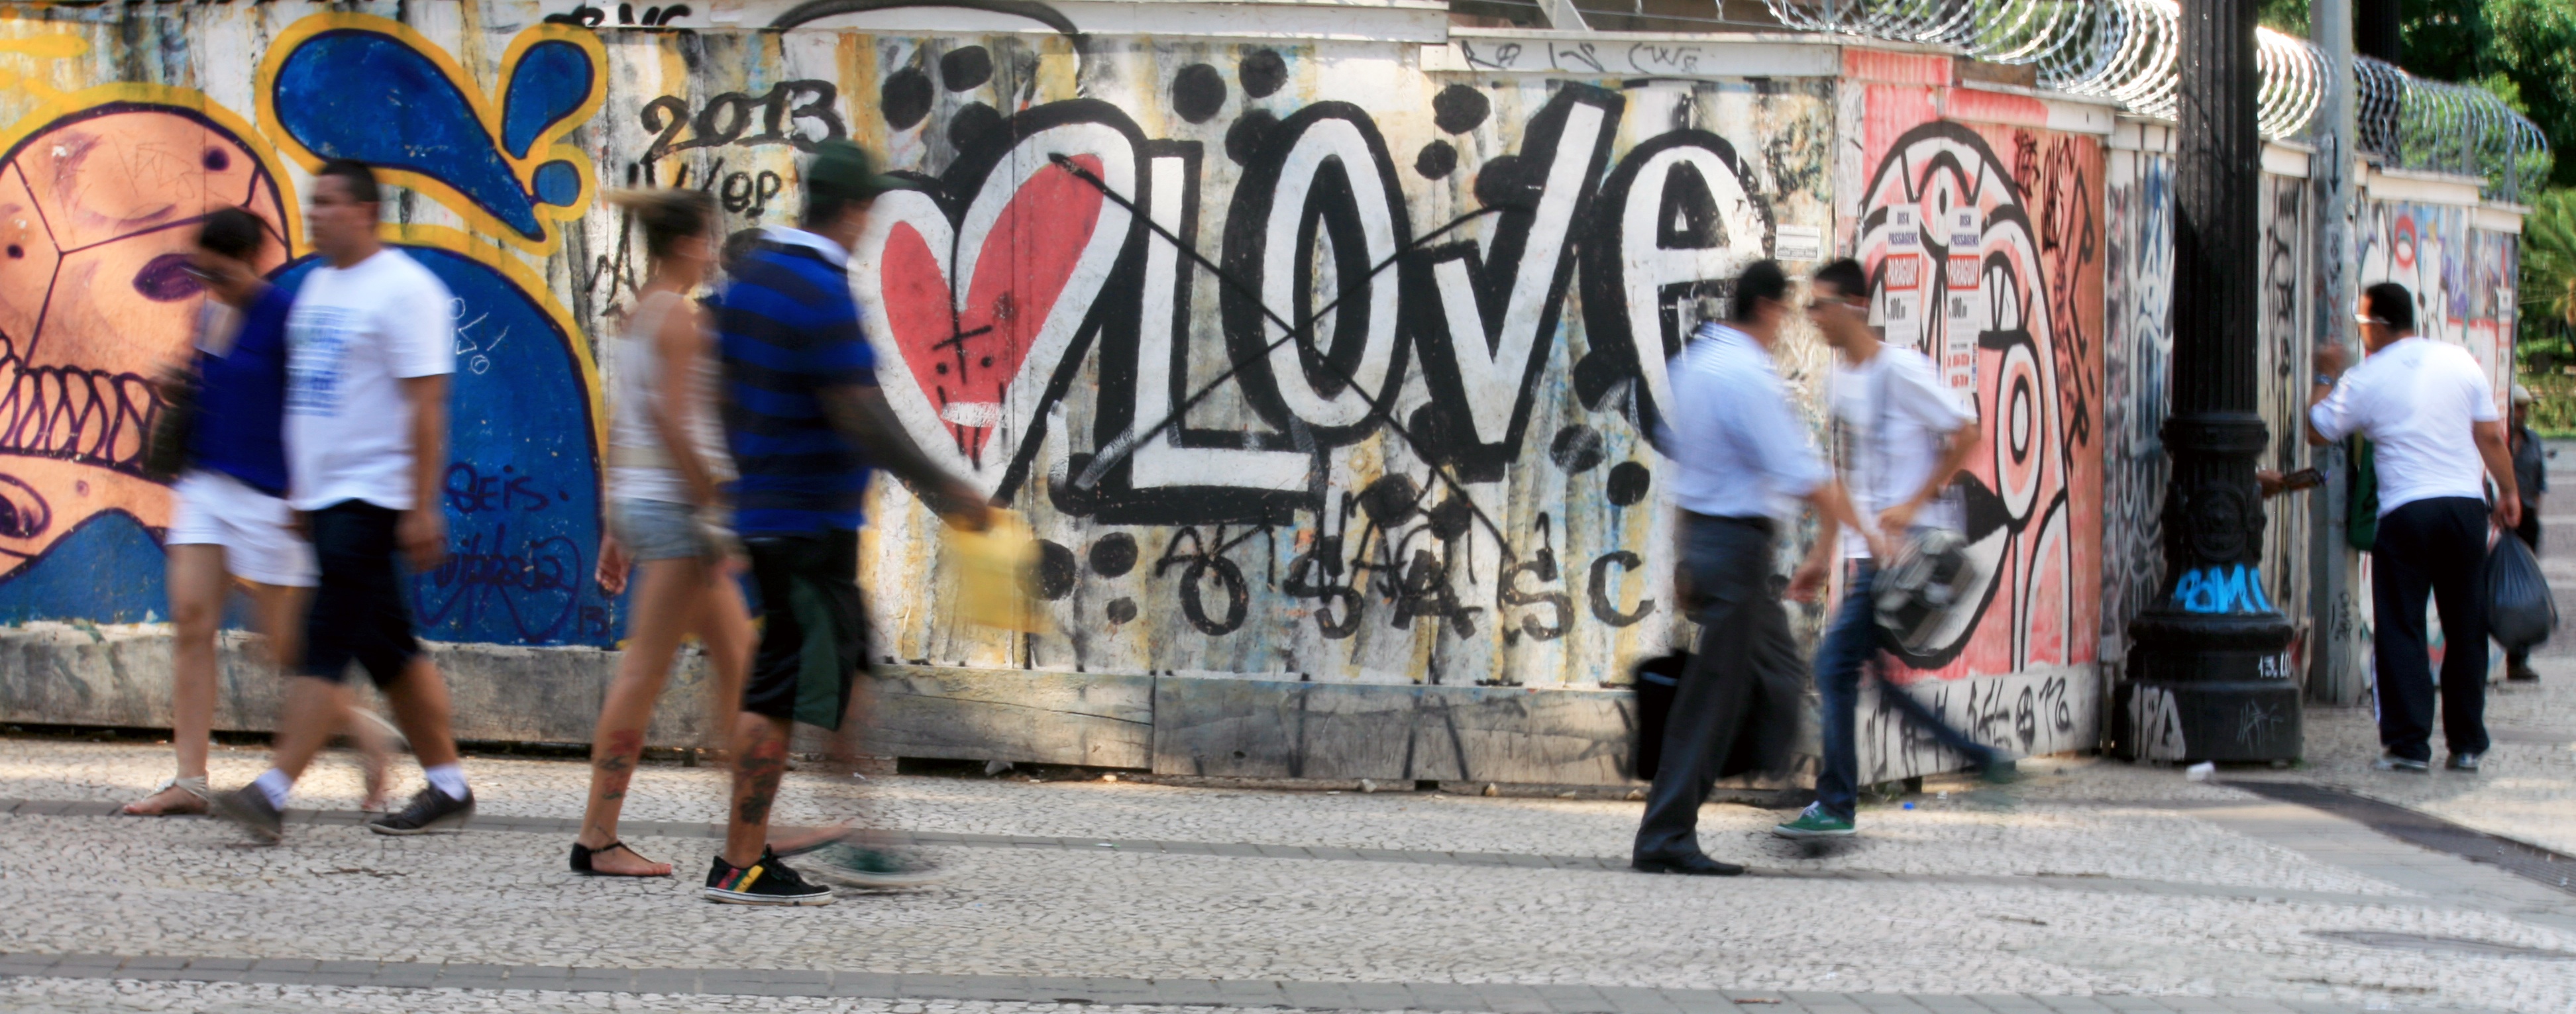
pedestrian, street, art, protest